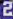
Number: 2